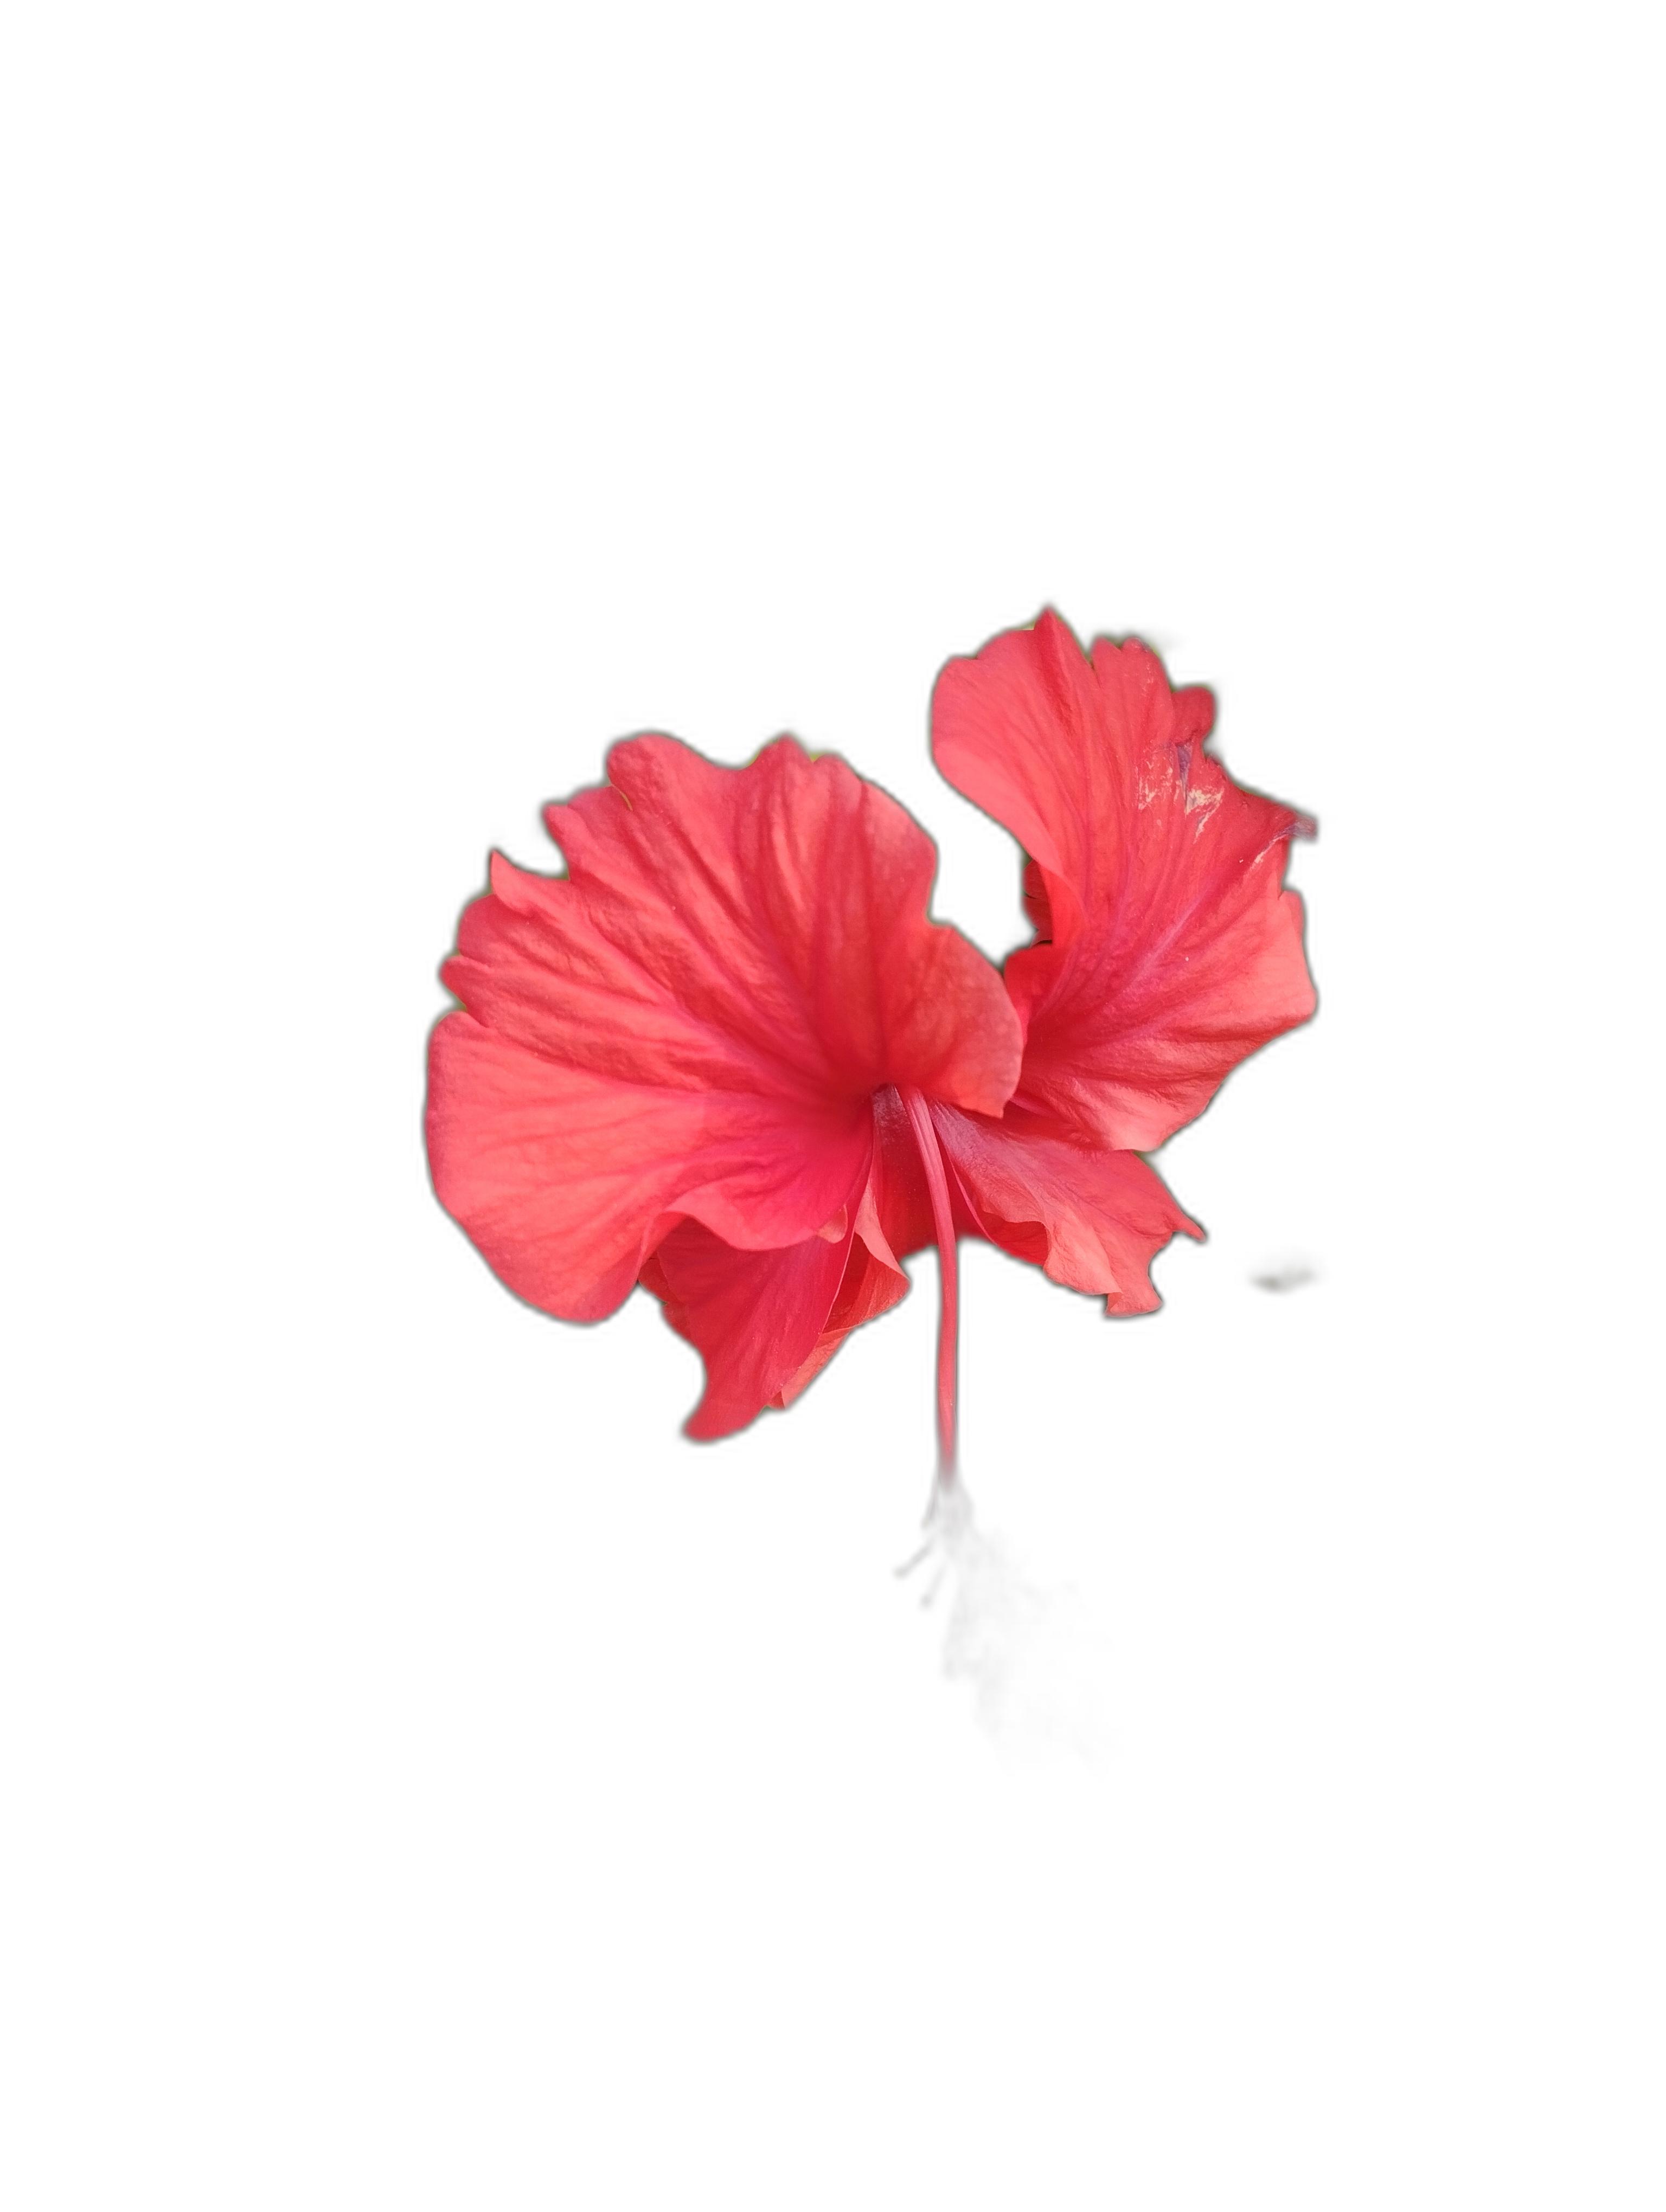
Label: Hibiscus